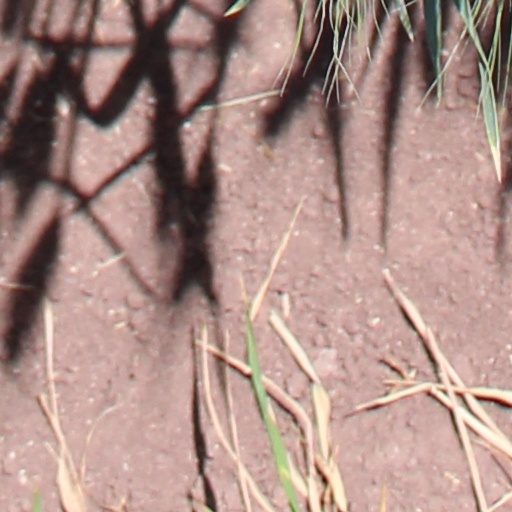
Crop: wheat